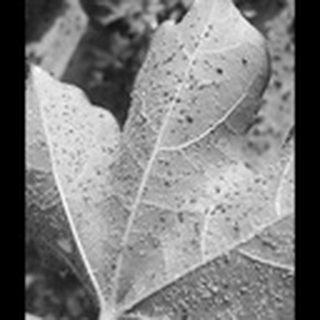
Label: cotton_aphids